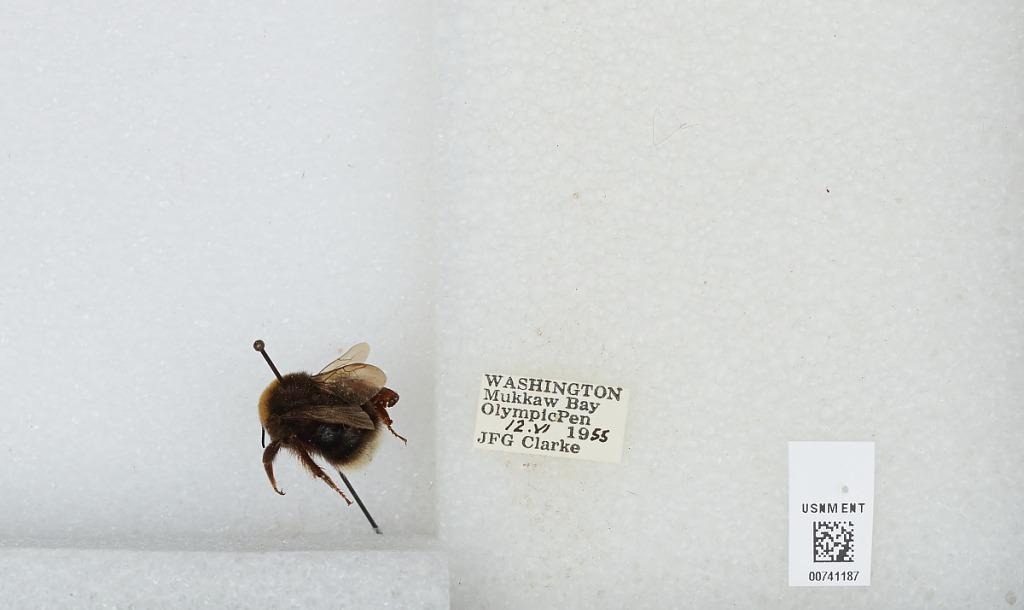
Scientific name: Bombus (Bombus) occidentalis Greene
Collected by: J. Clarke
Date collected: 1955-6-12
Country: United States
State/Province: Washington
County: Clallam
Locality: Makah (Mukkaw Bay), Northwest corner of the Olympic Peninsula
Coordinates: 48.3664, -124.616